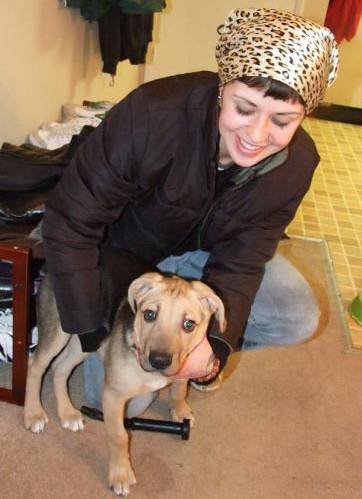
Label: dog